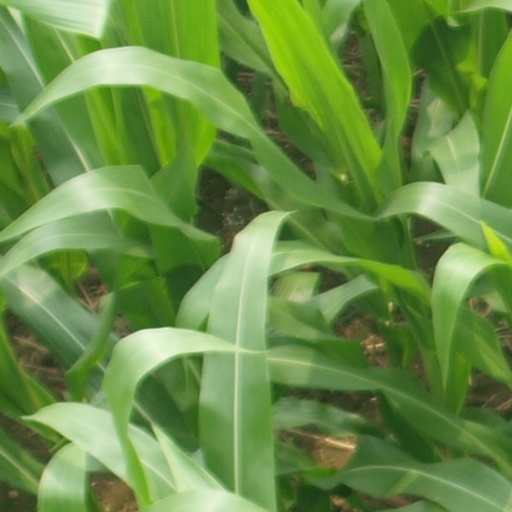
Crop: maize; corn